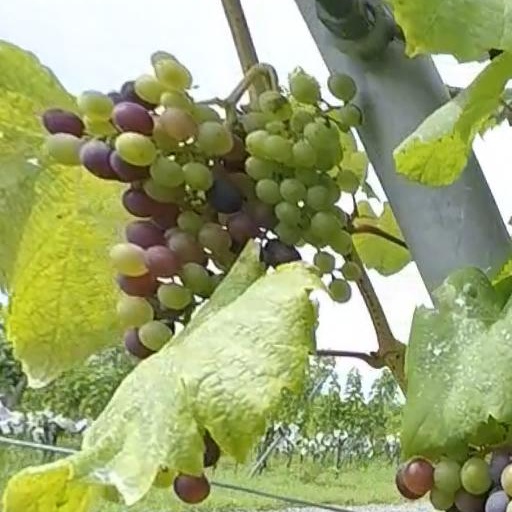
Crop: grape